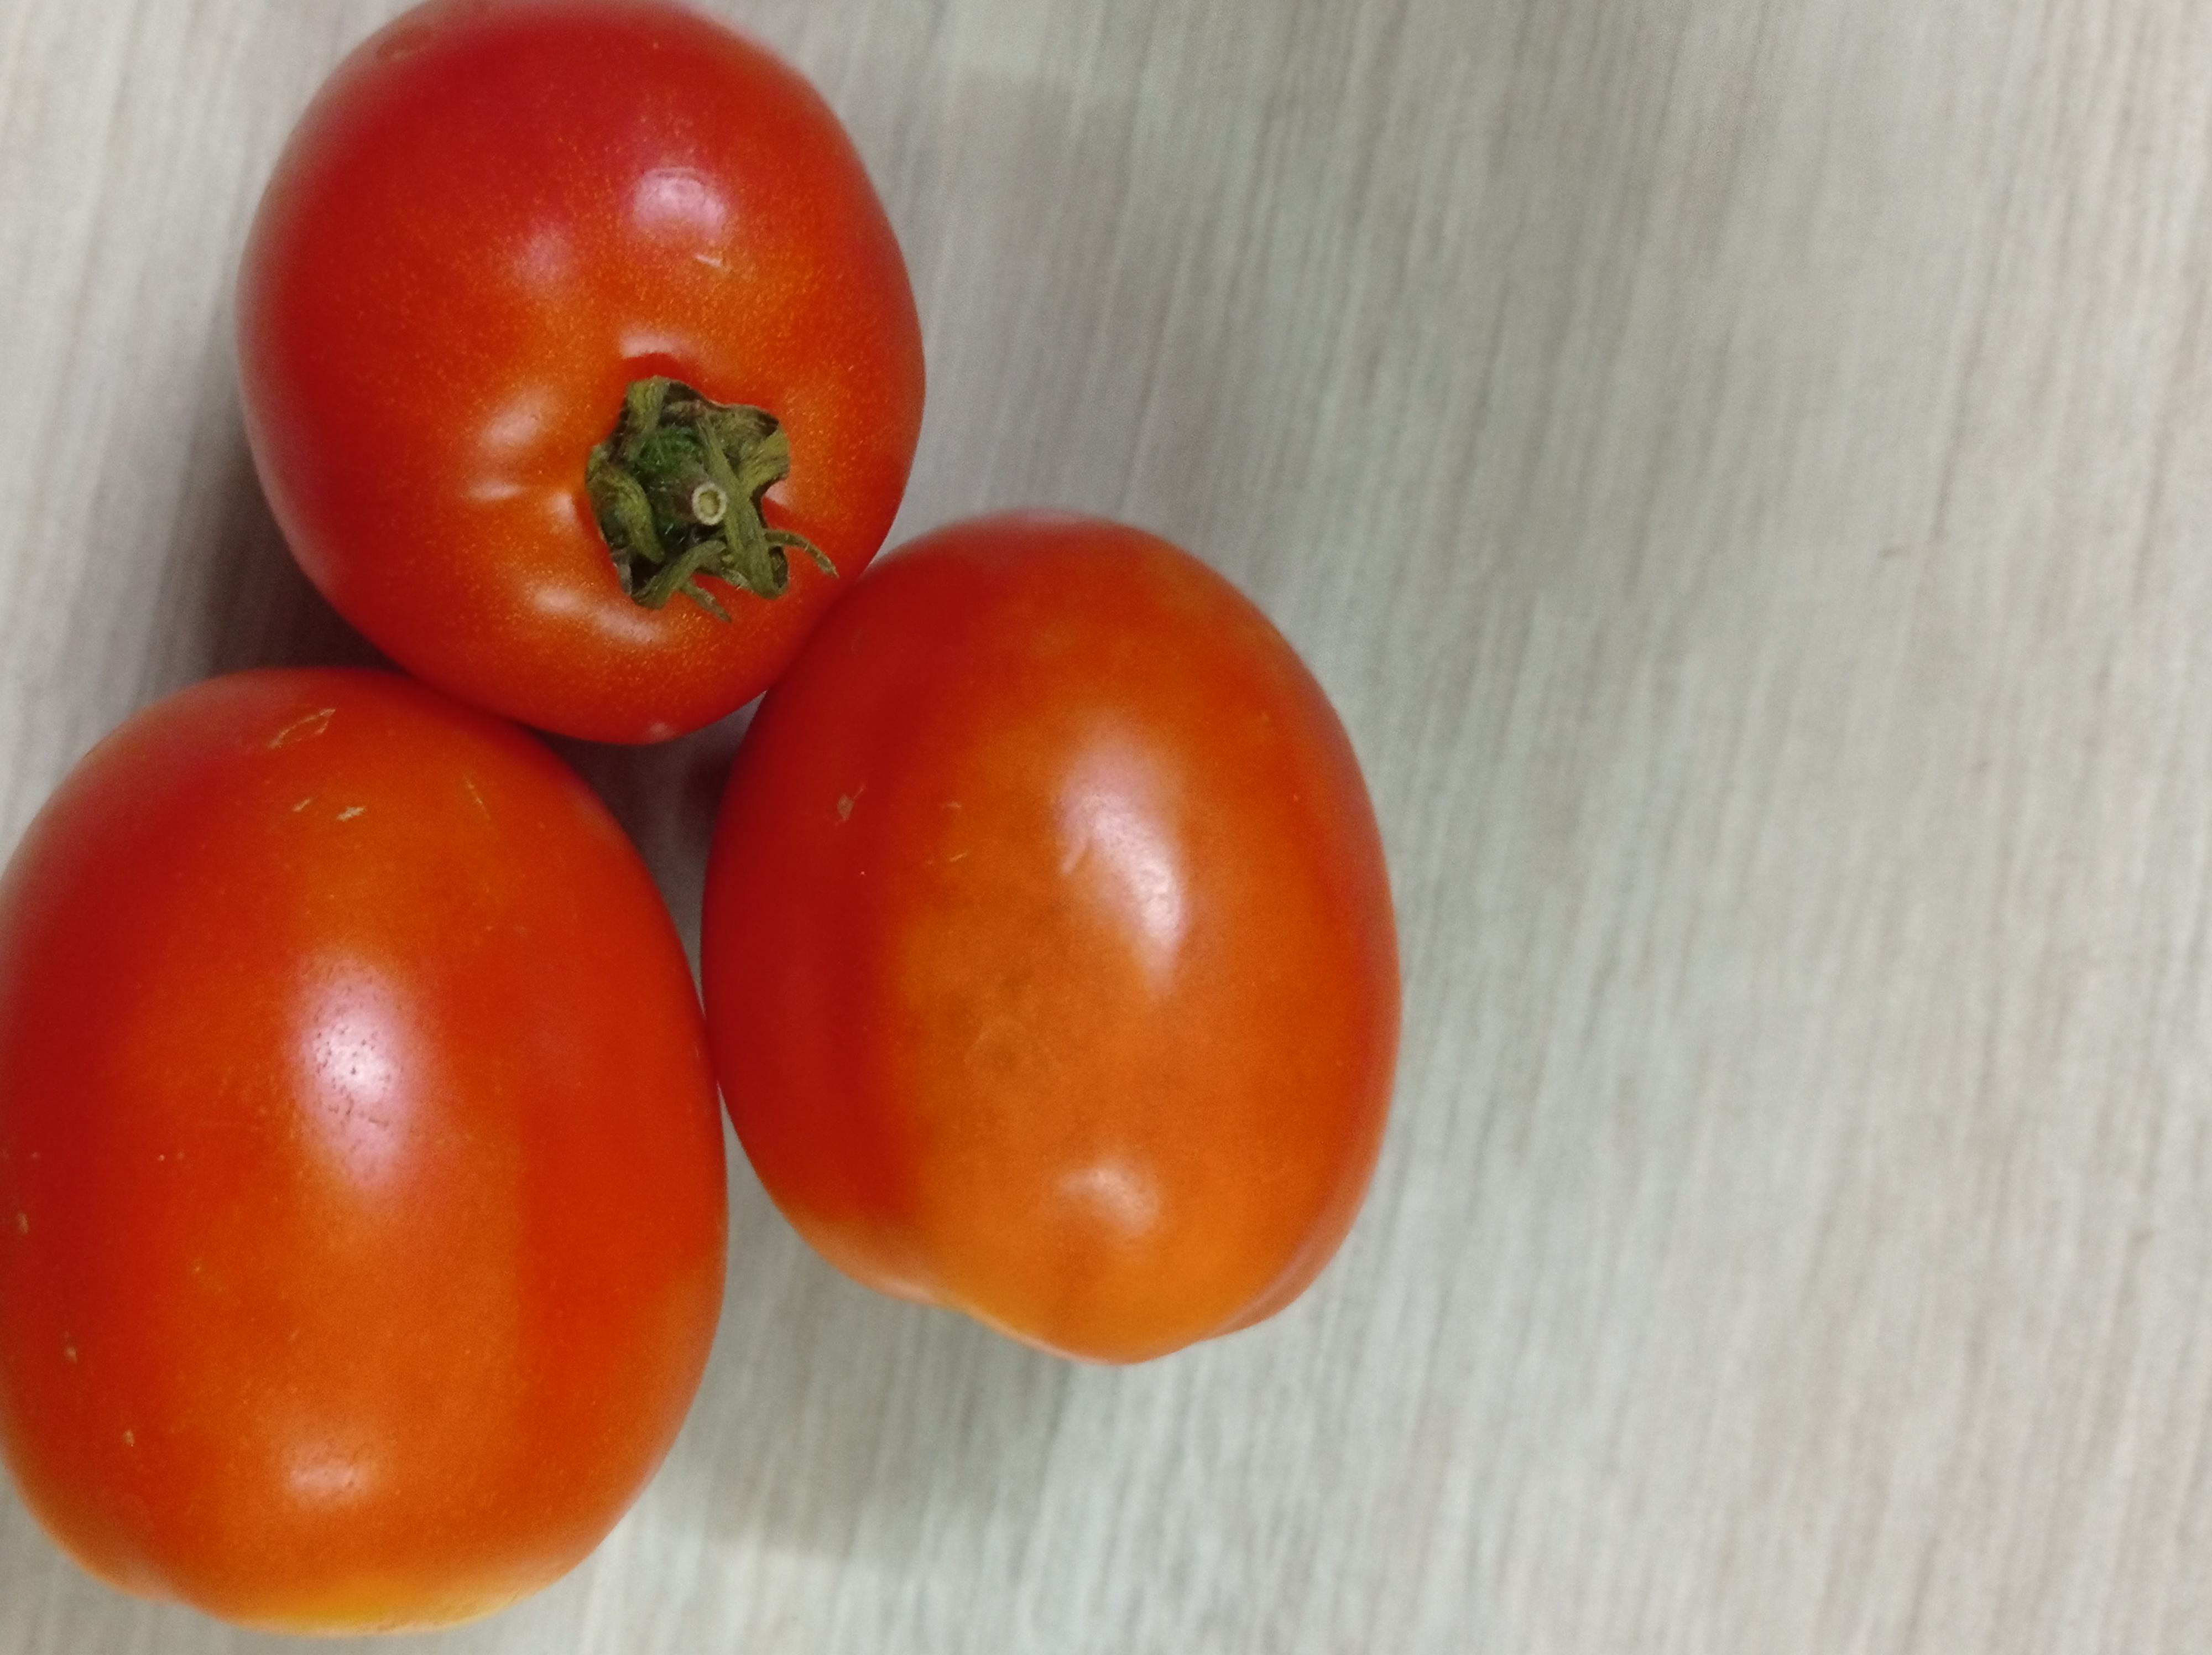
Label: Fresh